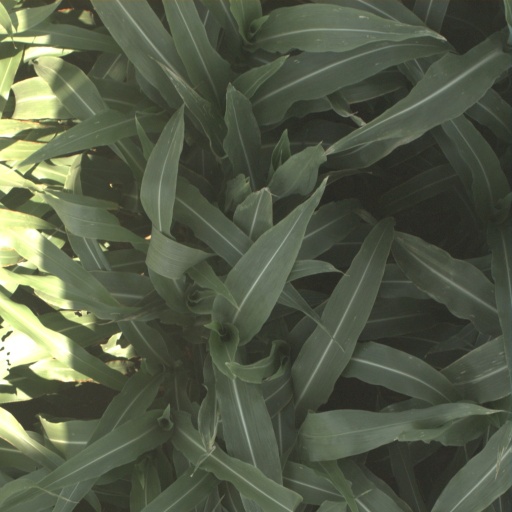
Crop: sorghum